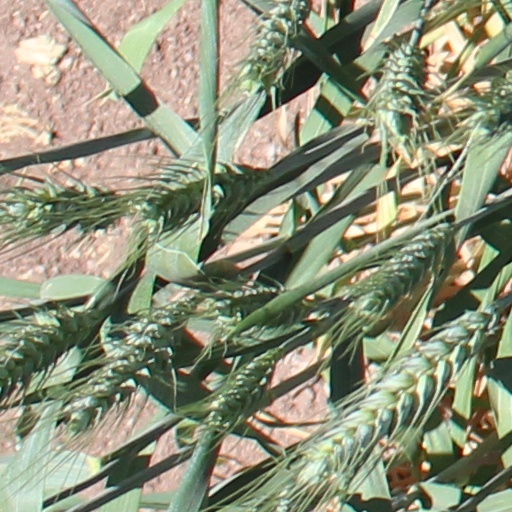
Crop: wheat